Midhurst Railways

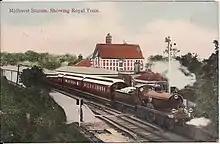
The royal train at Midhurst (LBSCR) on 13 June 1906

Goodwood races attracted royal visitors, and the royal train was frequently used to bring the Prince of Wales, among others. In addition he often visited West Dean House, near Singleton station, where he had close friends.